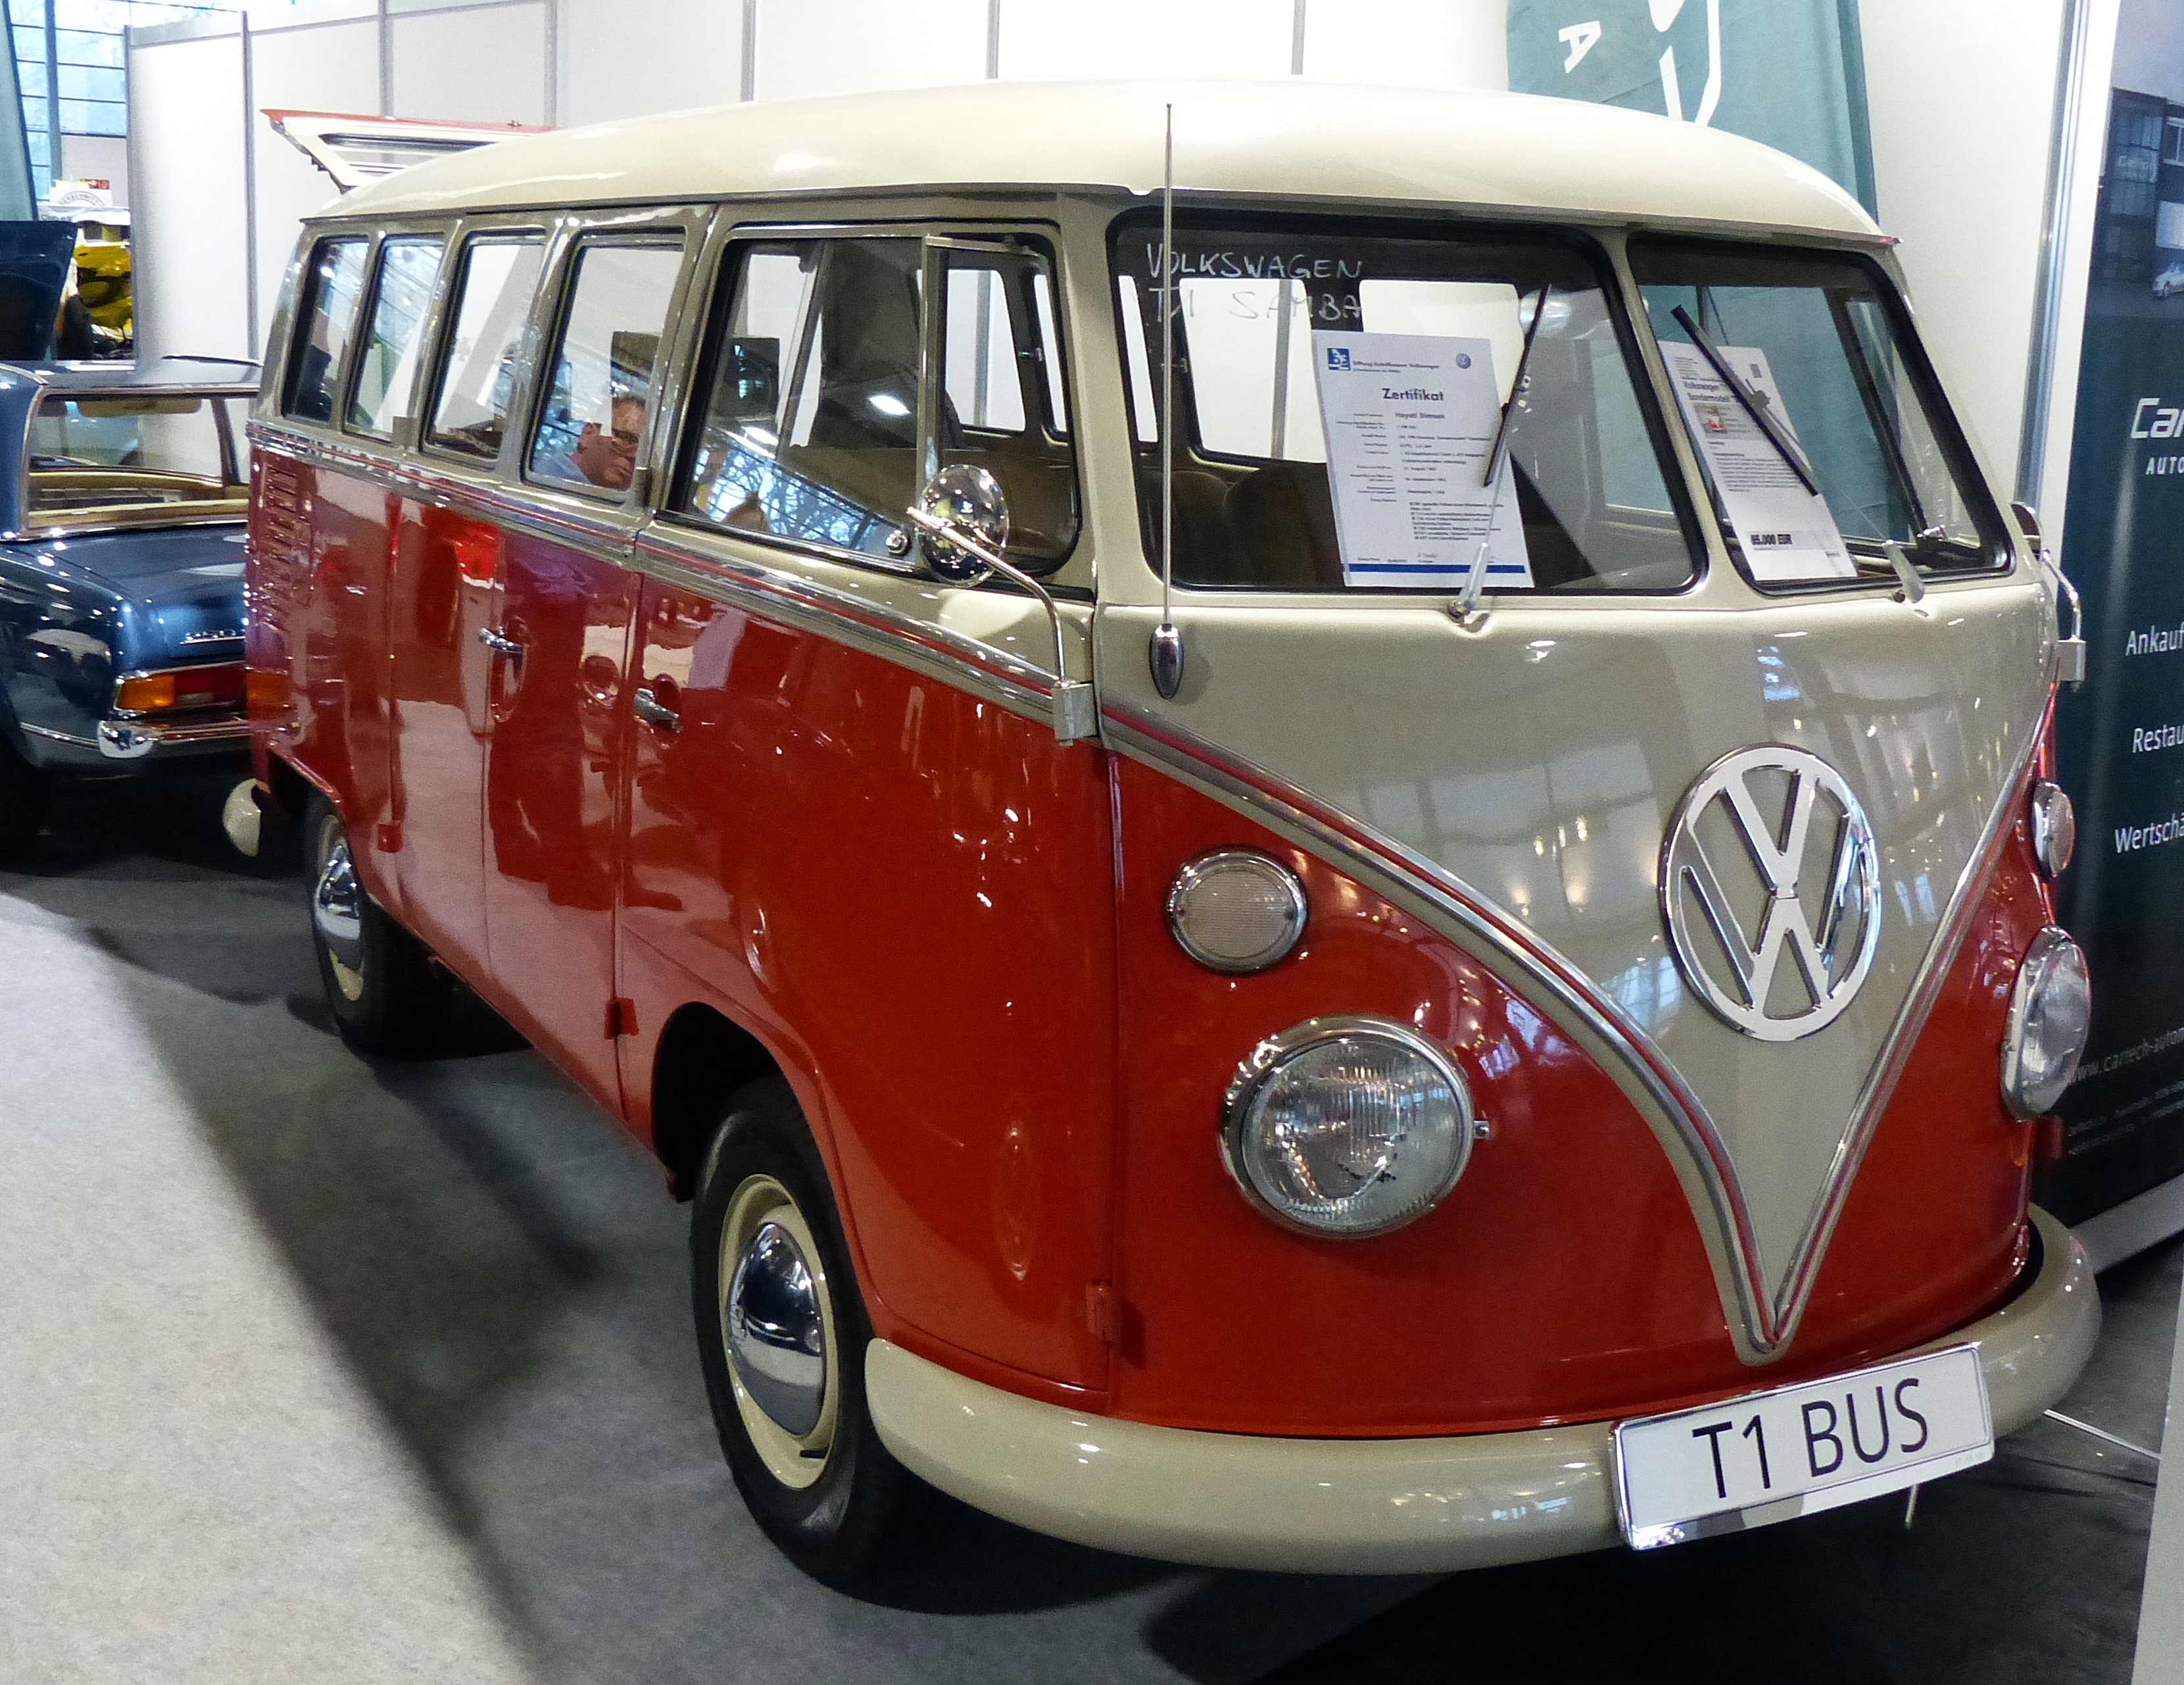
car, volkswagen, van, vehicle, auto, motor vehicle, oldtimer, classic, exhibition, fair, historically, old cars, antique car, city car, land vehicle, vintage car exhibition, volkswagen type 2, automobile make, automotive exterior, compact car